1943 Argentine Revolution

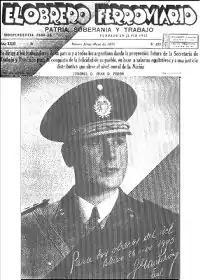
A railway workers union newspaper supporting Perón. Colonel Perón established an alliance with a vast group of unions of various ideologies, who organized as the labor-nationalist current that profoundly influenced the course of the Revolution of 43.

Historians have diverse opinions on the degree that Juan Perón had on Argentine politics prior to 27 October 1943, when he assumed the management of the insignificant Department of Labor. What is certain is that this was the first state department directed by Perón and that shortly after he became a figure of public importance and labor unions came to the forefront of national politics.